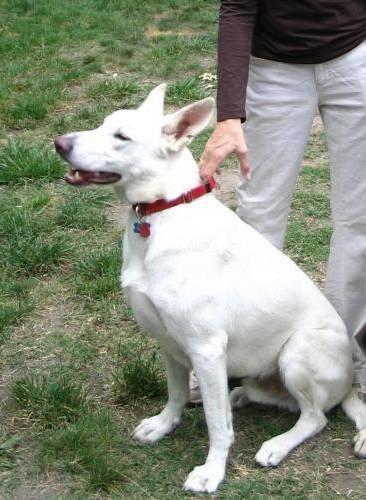
dog